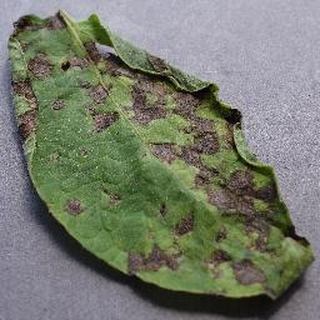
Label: potato_early_blight